Marco Pascolo

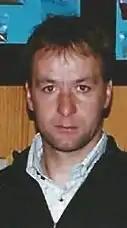
Marco Pascolo

Marco Pascolo (born 9 May 1966) is a Swiss former professional footballer who played as a goalkeeper. He spent his best playing days at Servette FC and FC Zürich in the 1990s and early 2000s (decade). Between 1992 and 2001, he made 55 appearances for the Switzerland national team. He is currently goalkeeping coach for FC Sion.